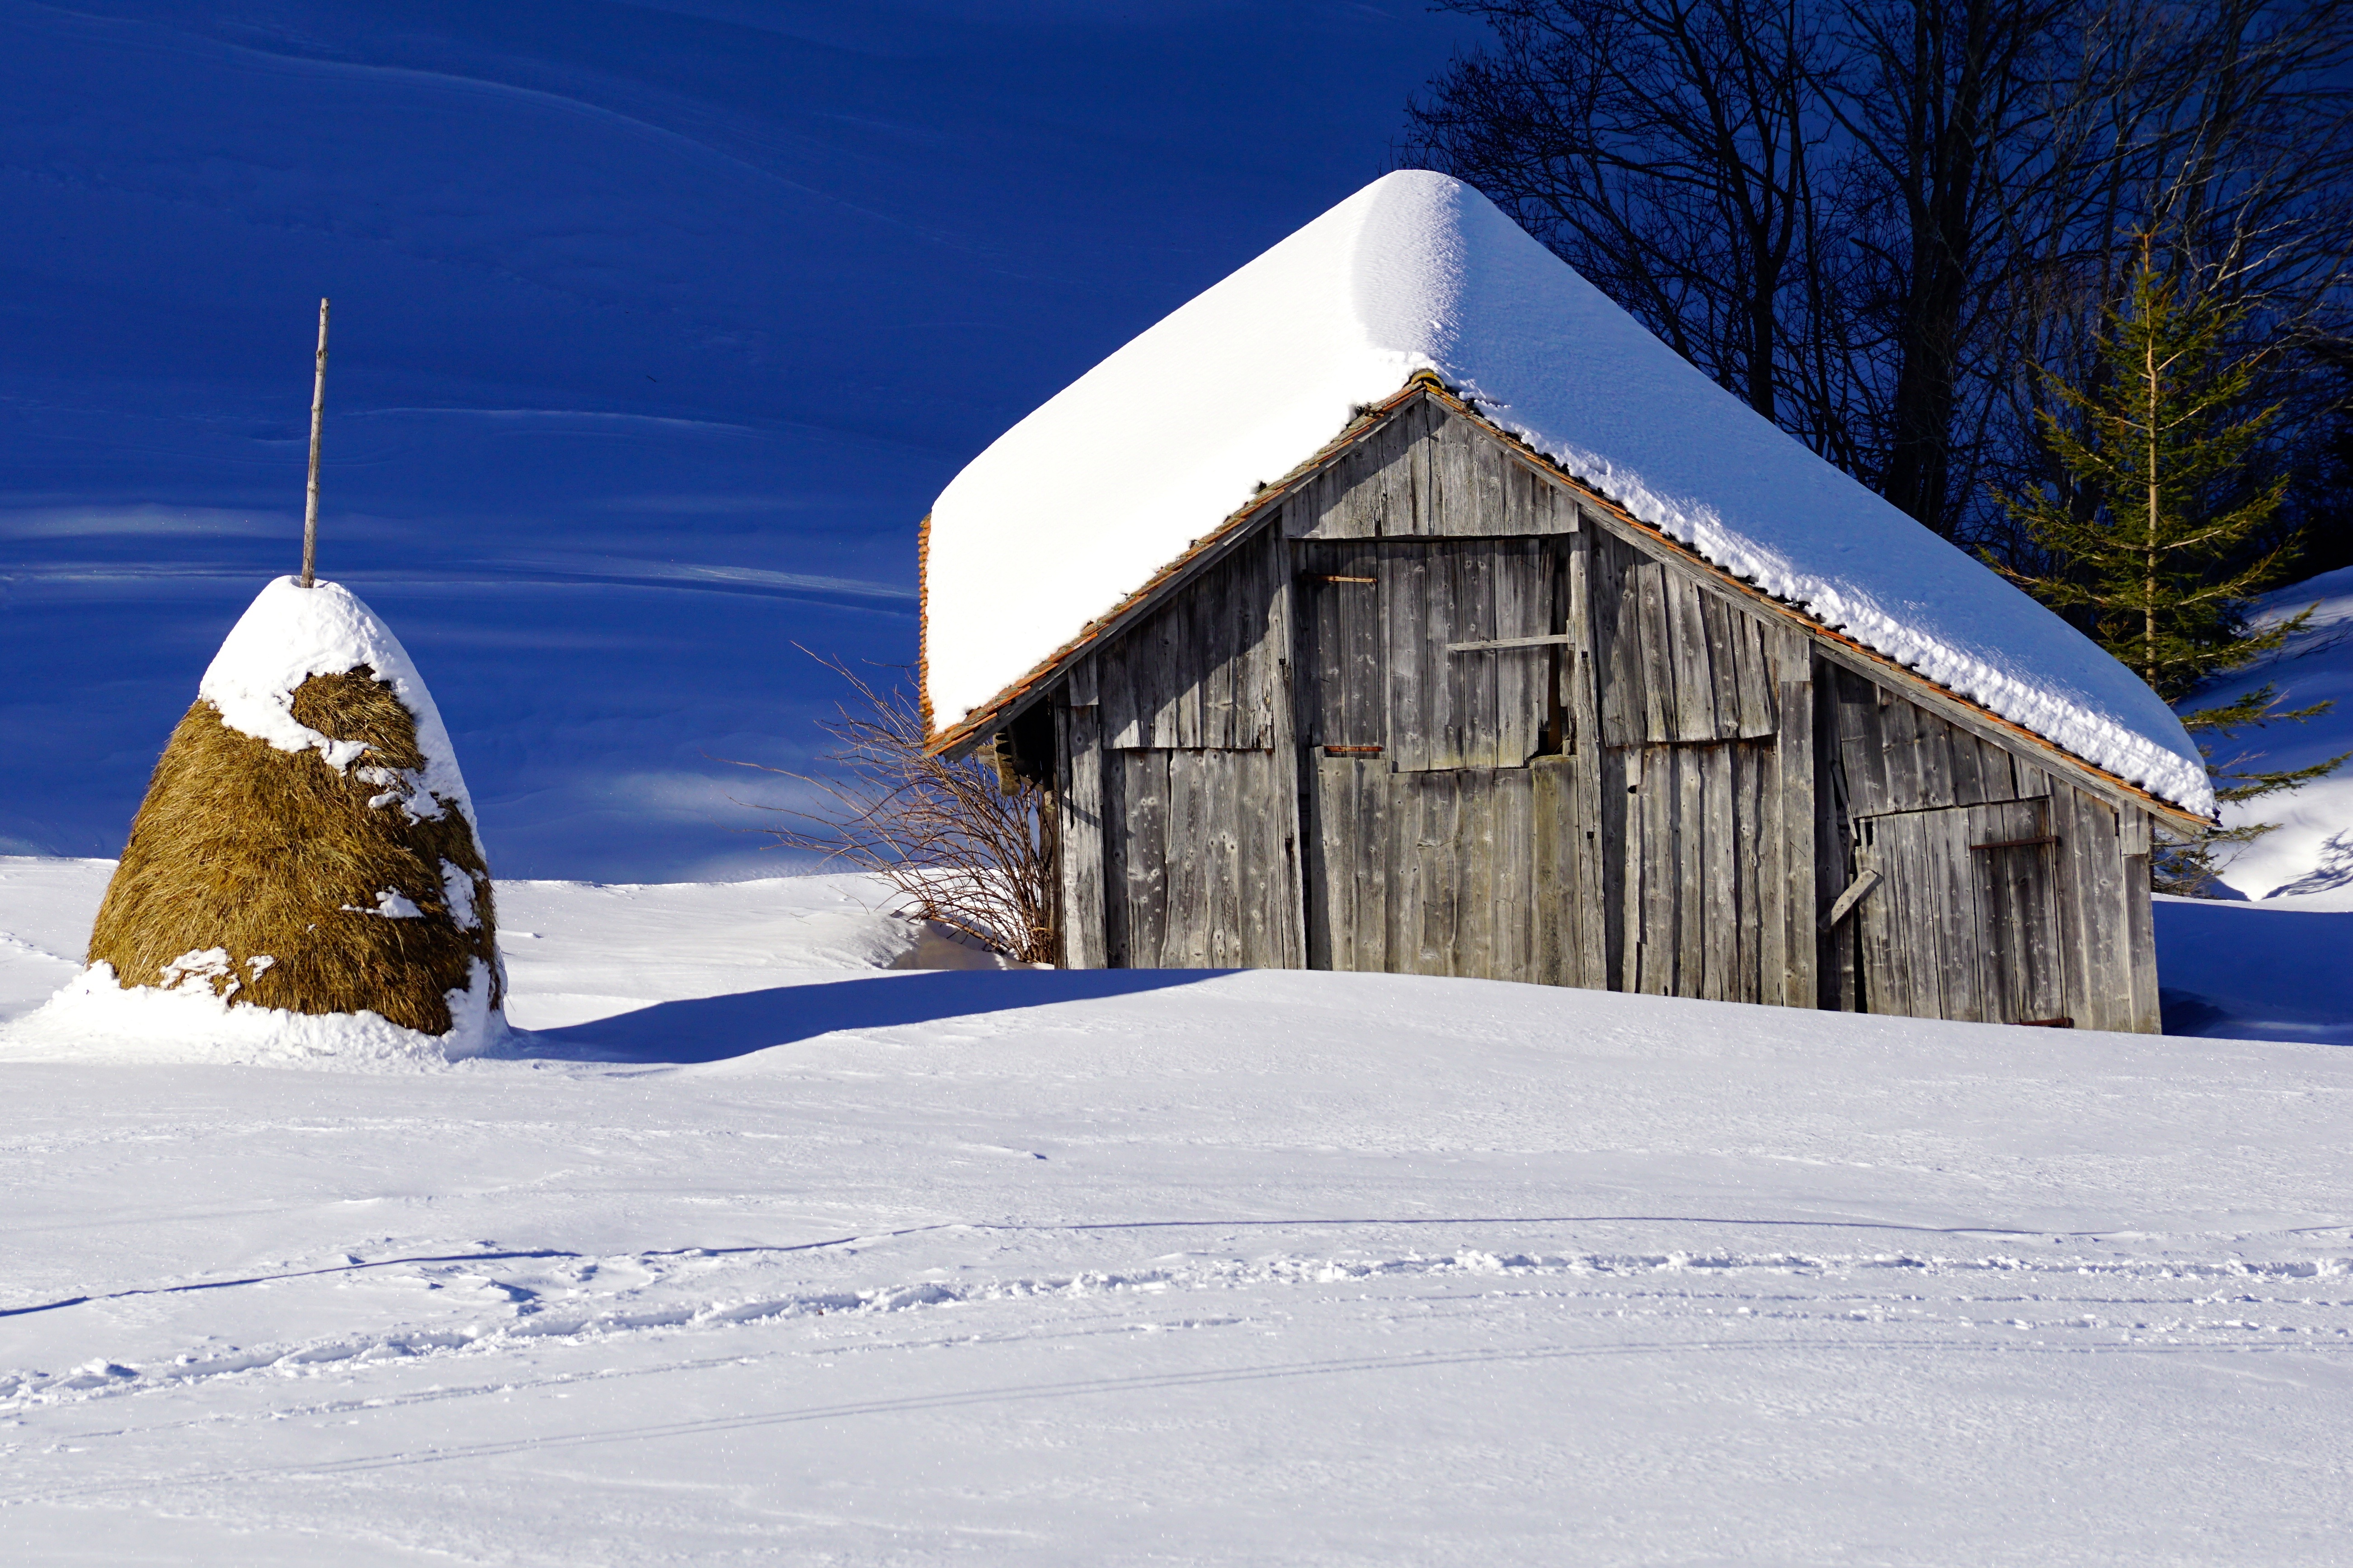
landscape, nature, forest, mountain, snow, winter, wood, white, sunlight, roof, old, barn, atmosphere, mountain range, hut, rural, weather, brown, rest, decay, scale, season, weathered, trees, still, log cabin, mood, idyll, traces, shadow play, hispanic